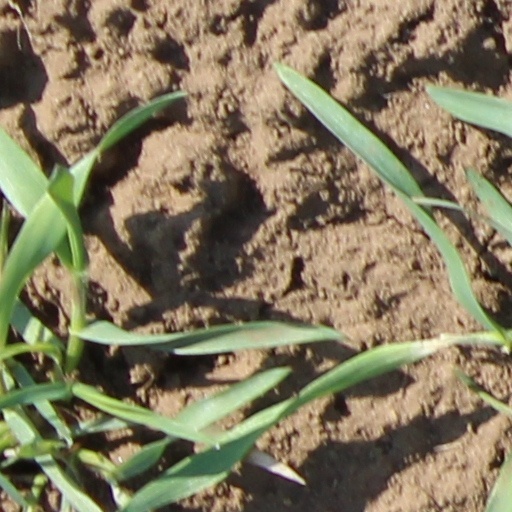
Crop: wheat